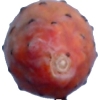
Label: cactus_fruit_red